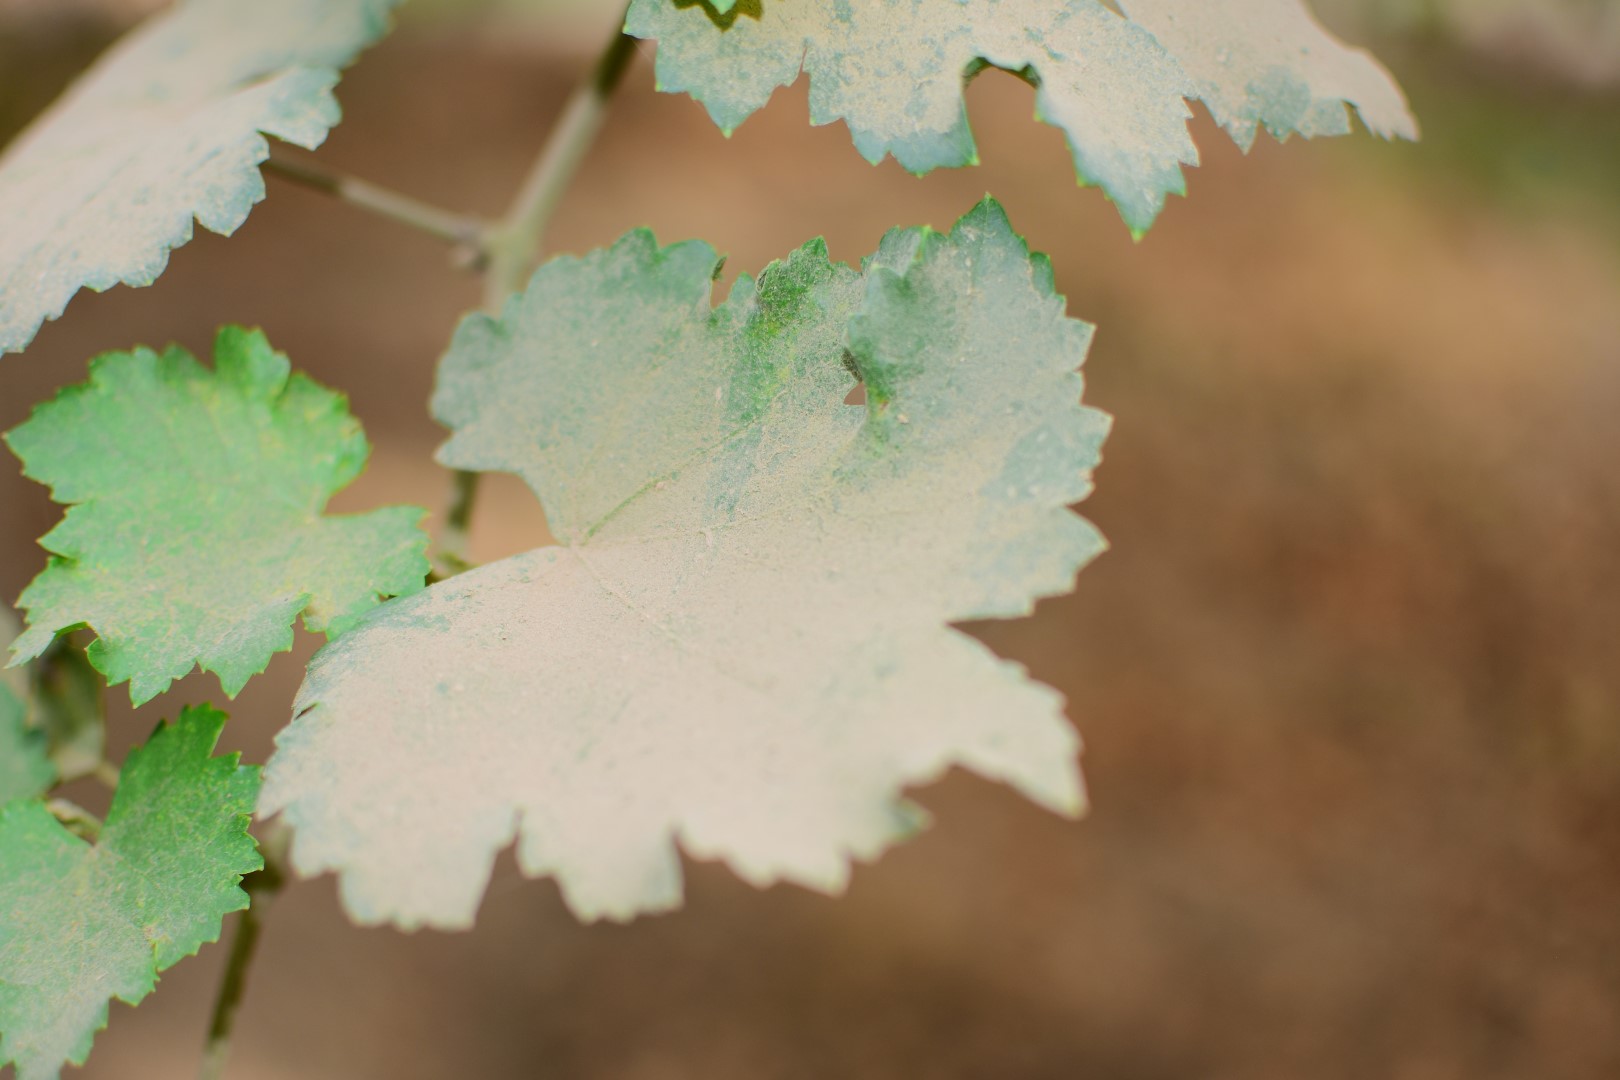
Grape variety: Kamali